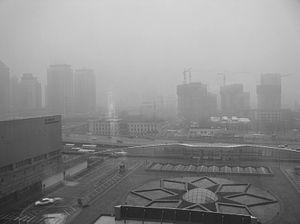
Les mesures de restriction de la circulation routière concernent les limitations au droit de circuler de certaines catégories d'usagers visant à diminuer et fluidifier la circulation routière afin de réduire l’encombrement, la pollution de l'air, les risques d'accident de la route, ceux liés au transport de matières dangereuses ou les risques sanitaires comme pendant la pandémie de Covid-19.